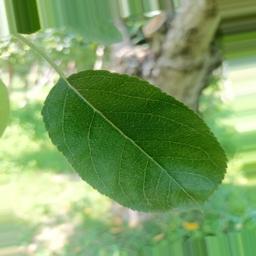
Label: Healthy